Gilbert Taylor

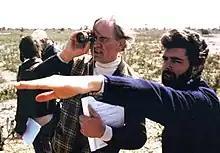
Taylor with George Lucas filming "Star Wars"

Gilbert Taylor, B.S.C. (12 April 1914 – 23 August 2013) was a British cinematographer.